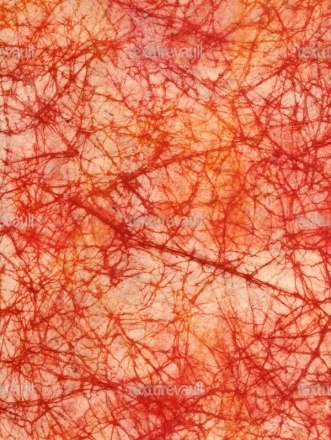
Texture: veined